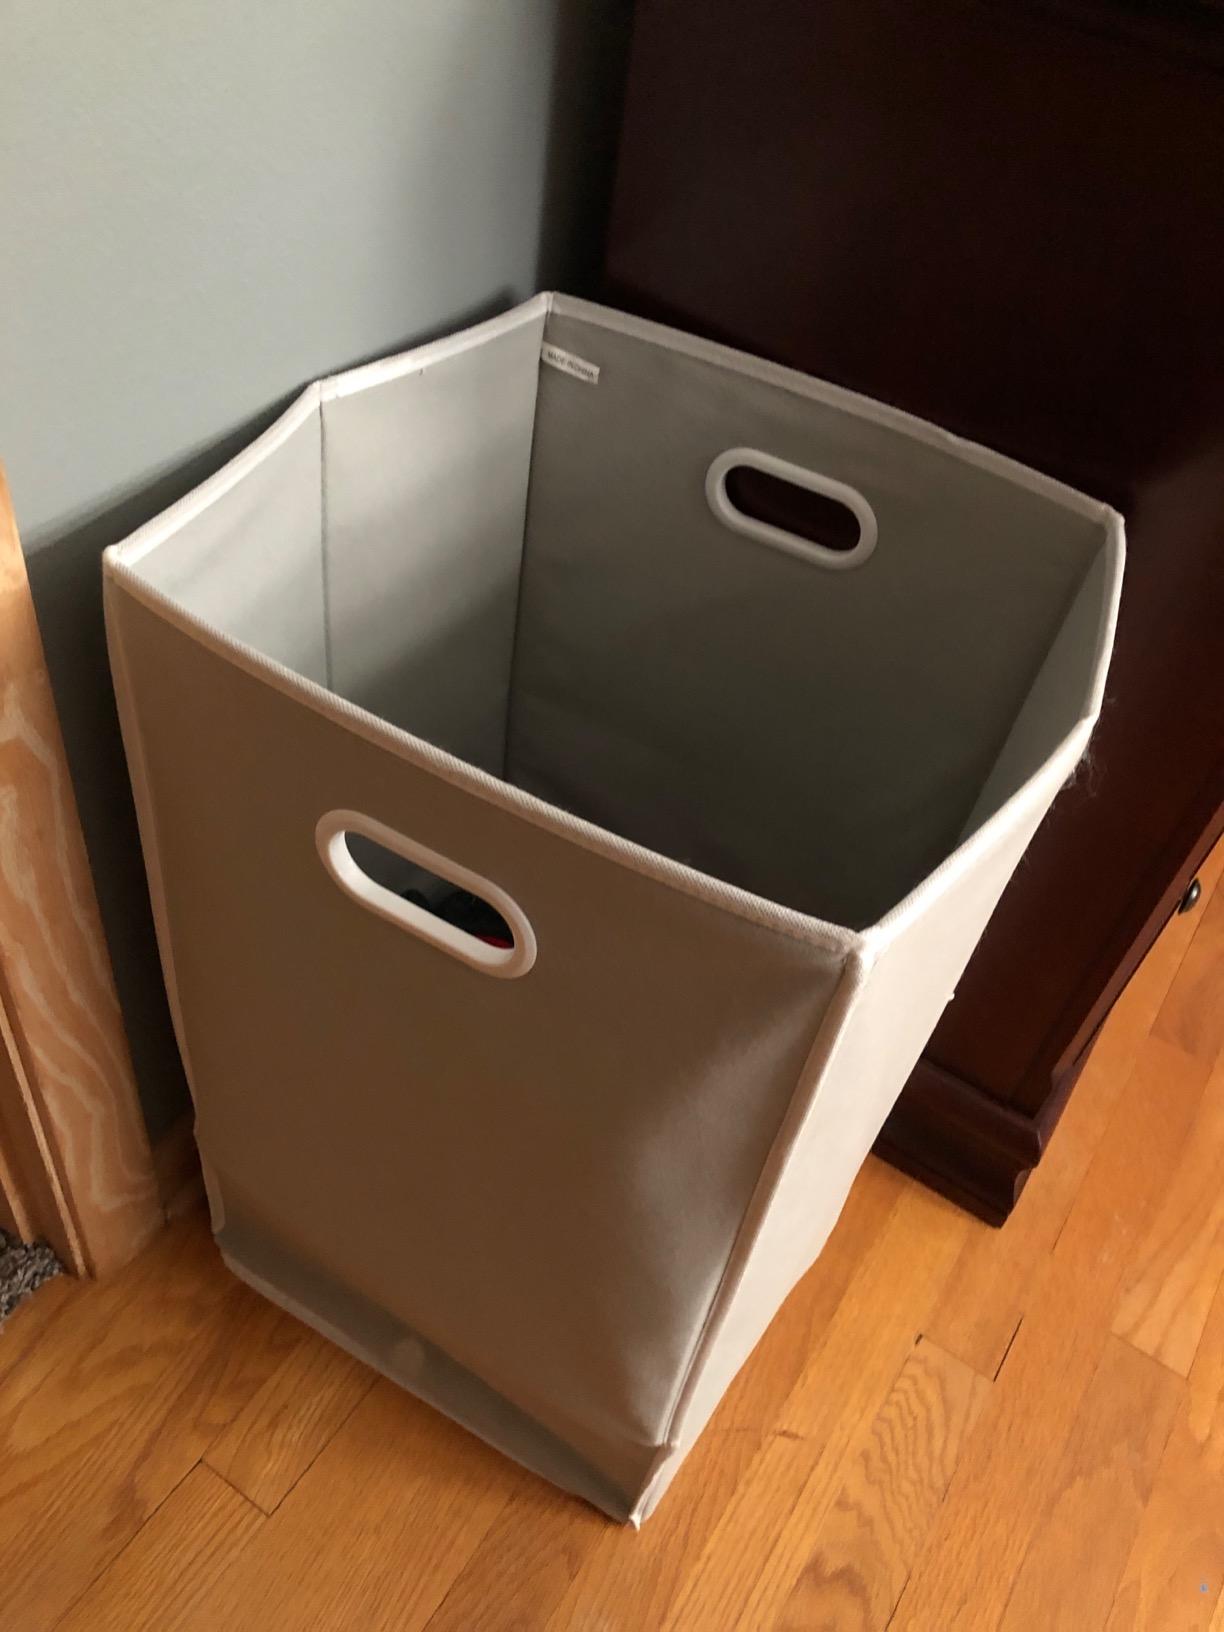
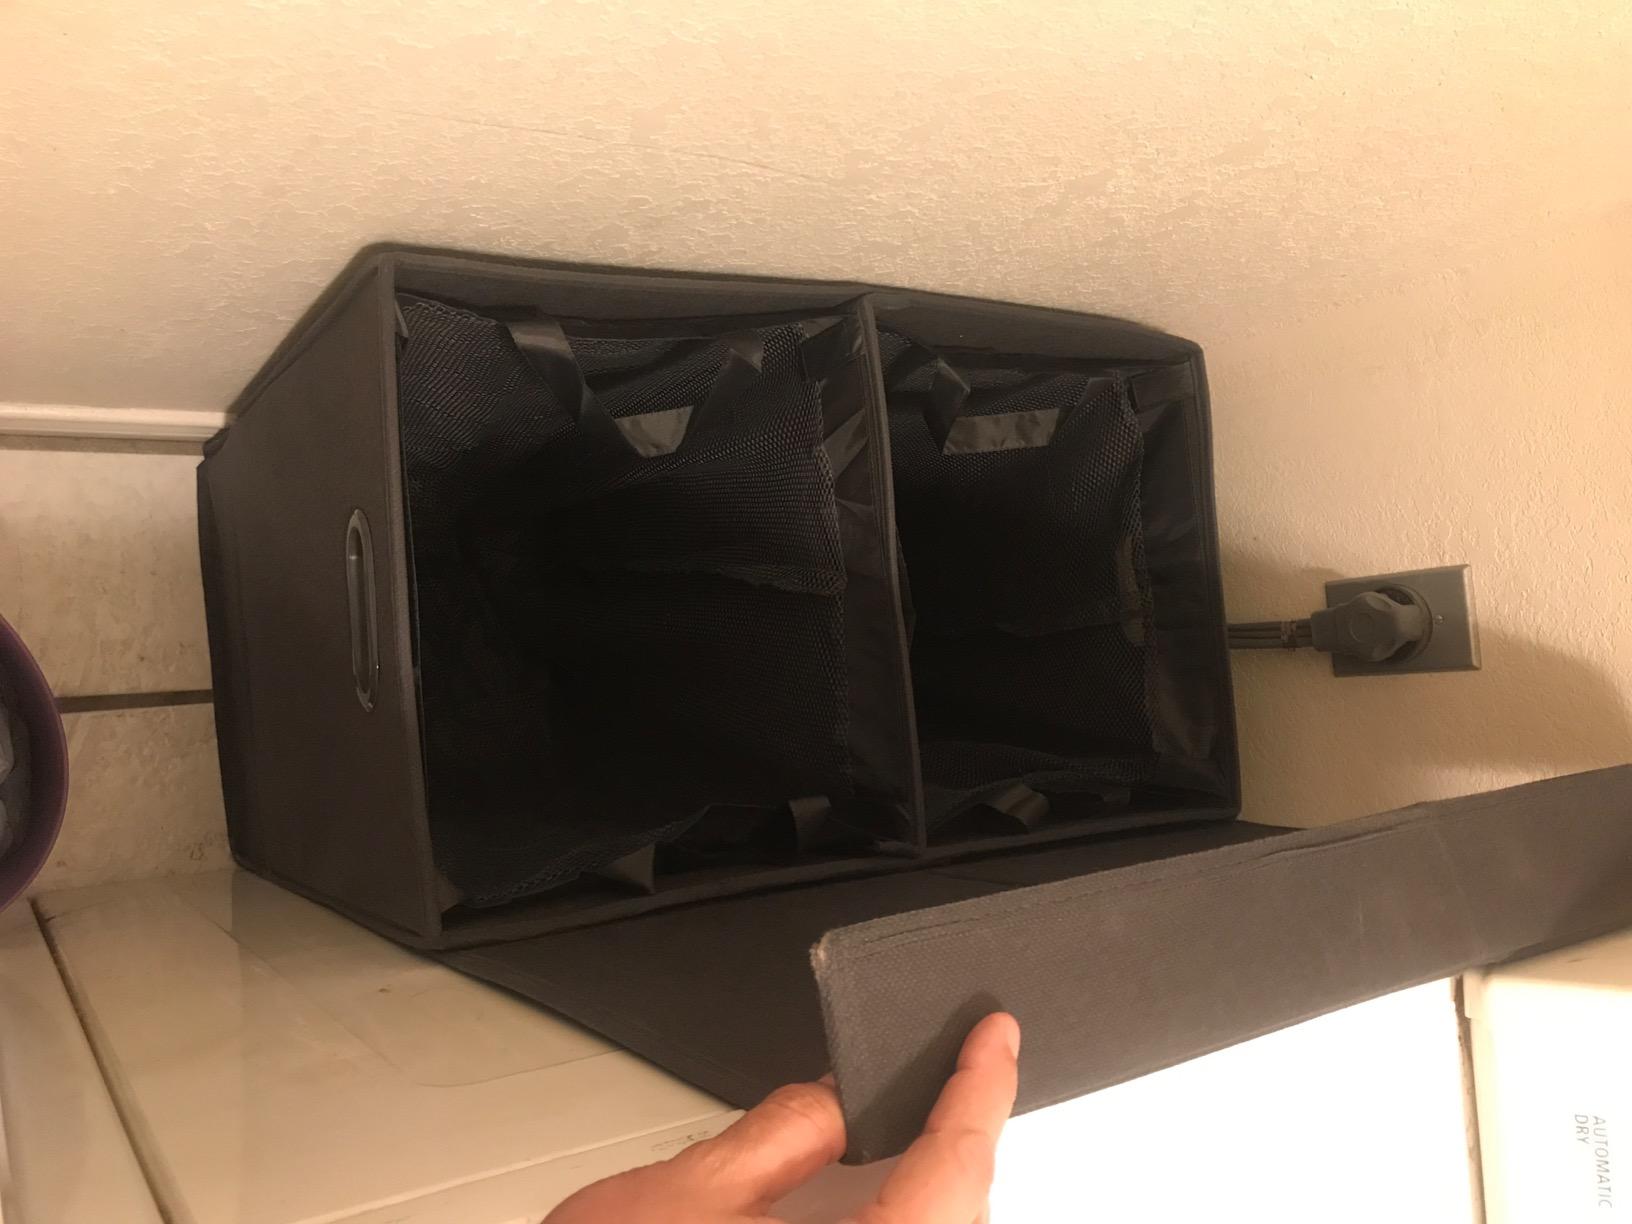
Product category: items_hamper
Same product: no